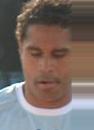
Age: 25